Philosophy of Thomas Carlyle

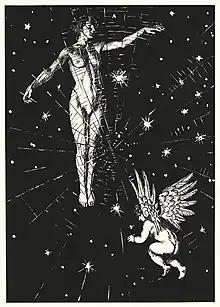
"Organic Filaments", 1898 illustration by E. J. Sullivan for "Sartor Resartus"

Carlyle revered what he called the "Bible of Universal History", a "real Prophetic Manuscript" which incorporates the poetic and the factual to show the divine reality of existence. For Carlyle, "the right interpretation of Reality and History" is the highest form of poetry, and "true History" is "the only possible Epic". He imaged the "burning of a World-Phoenix" to represent the cyclical nature of civilisations as they undergo death and ""Palingenesia"", or Newbirth"". Periods of creation and destruction do overlap, however, and before a World-Phoenix is completely reduced to ashes, there are "organic filaments, mysteriously spinning themselves", elements of regeneration amidst degeneration, such as hero-worship, literature, and the unbreakable connection between all human beings. Akin to the seasons, societies have autumns of dying faiths, winters of decadent atheism, springs of burgeoning belief and brief summers of true religion and government. Carlyle saw history since the Reformation as a process of decay culminating in the French Revolution, out of which renewal must come, "for lower than that savage "Sansculottism" men cannot go." Heroism is central to Carlyle's view of history. He saw individual actors as the prime movers of historical events: "The History of the world is but the Biography of great men."